Visiting Mrs Nabokov

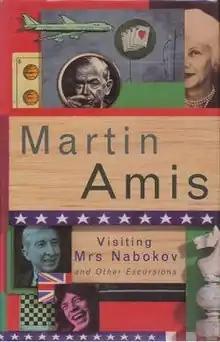
First edition

Visiting Mrs Nabokov is a 1993 collection of non-fiction writing by the British author Martin Amis.